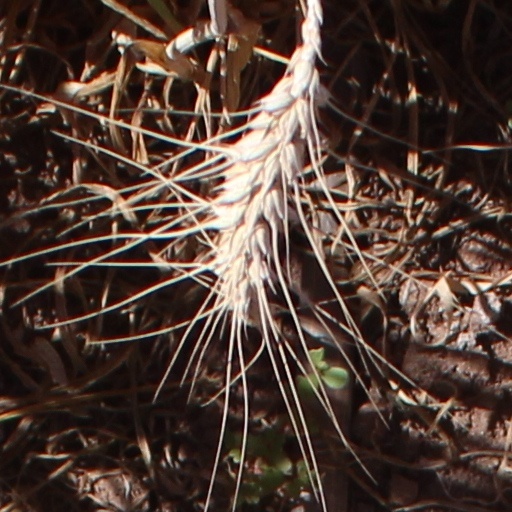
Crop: wheat